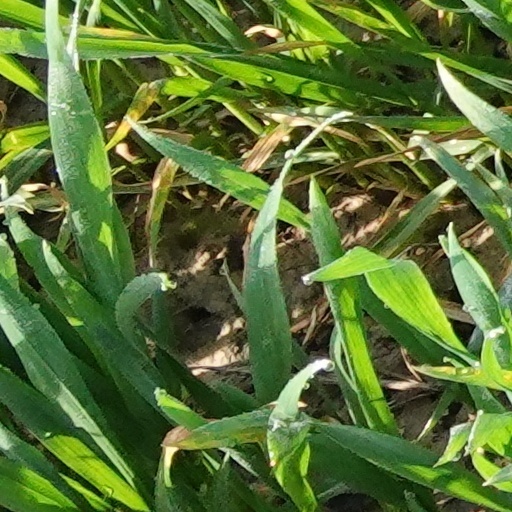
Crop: wheat